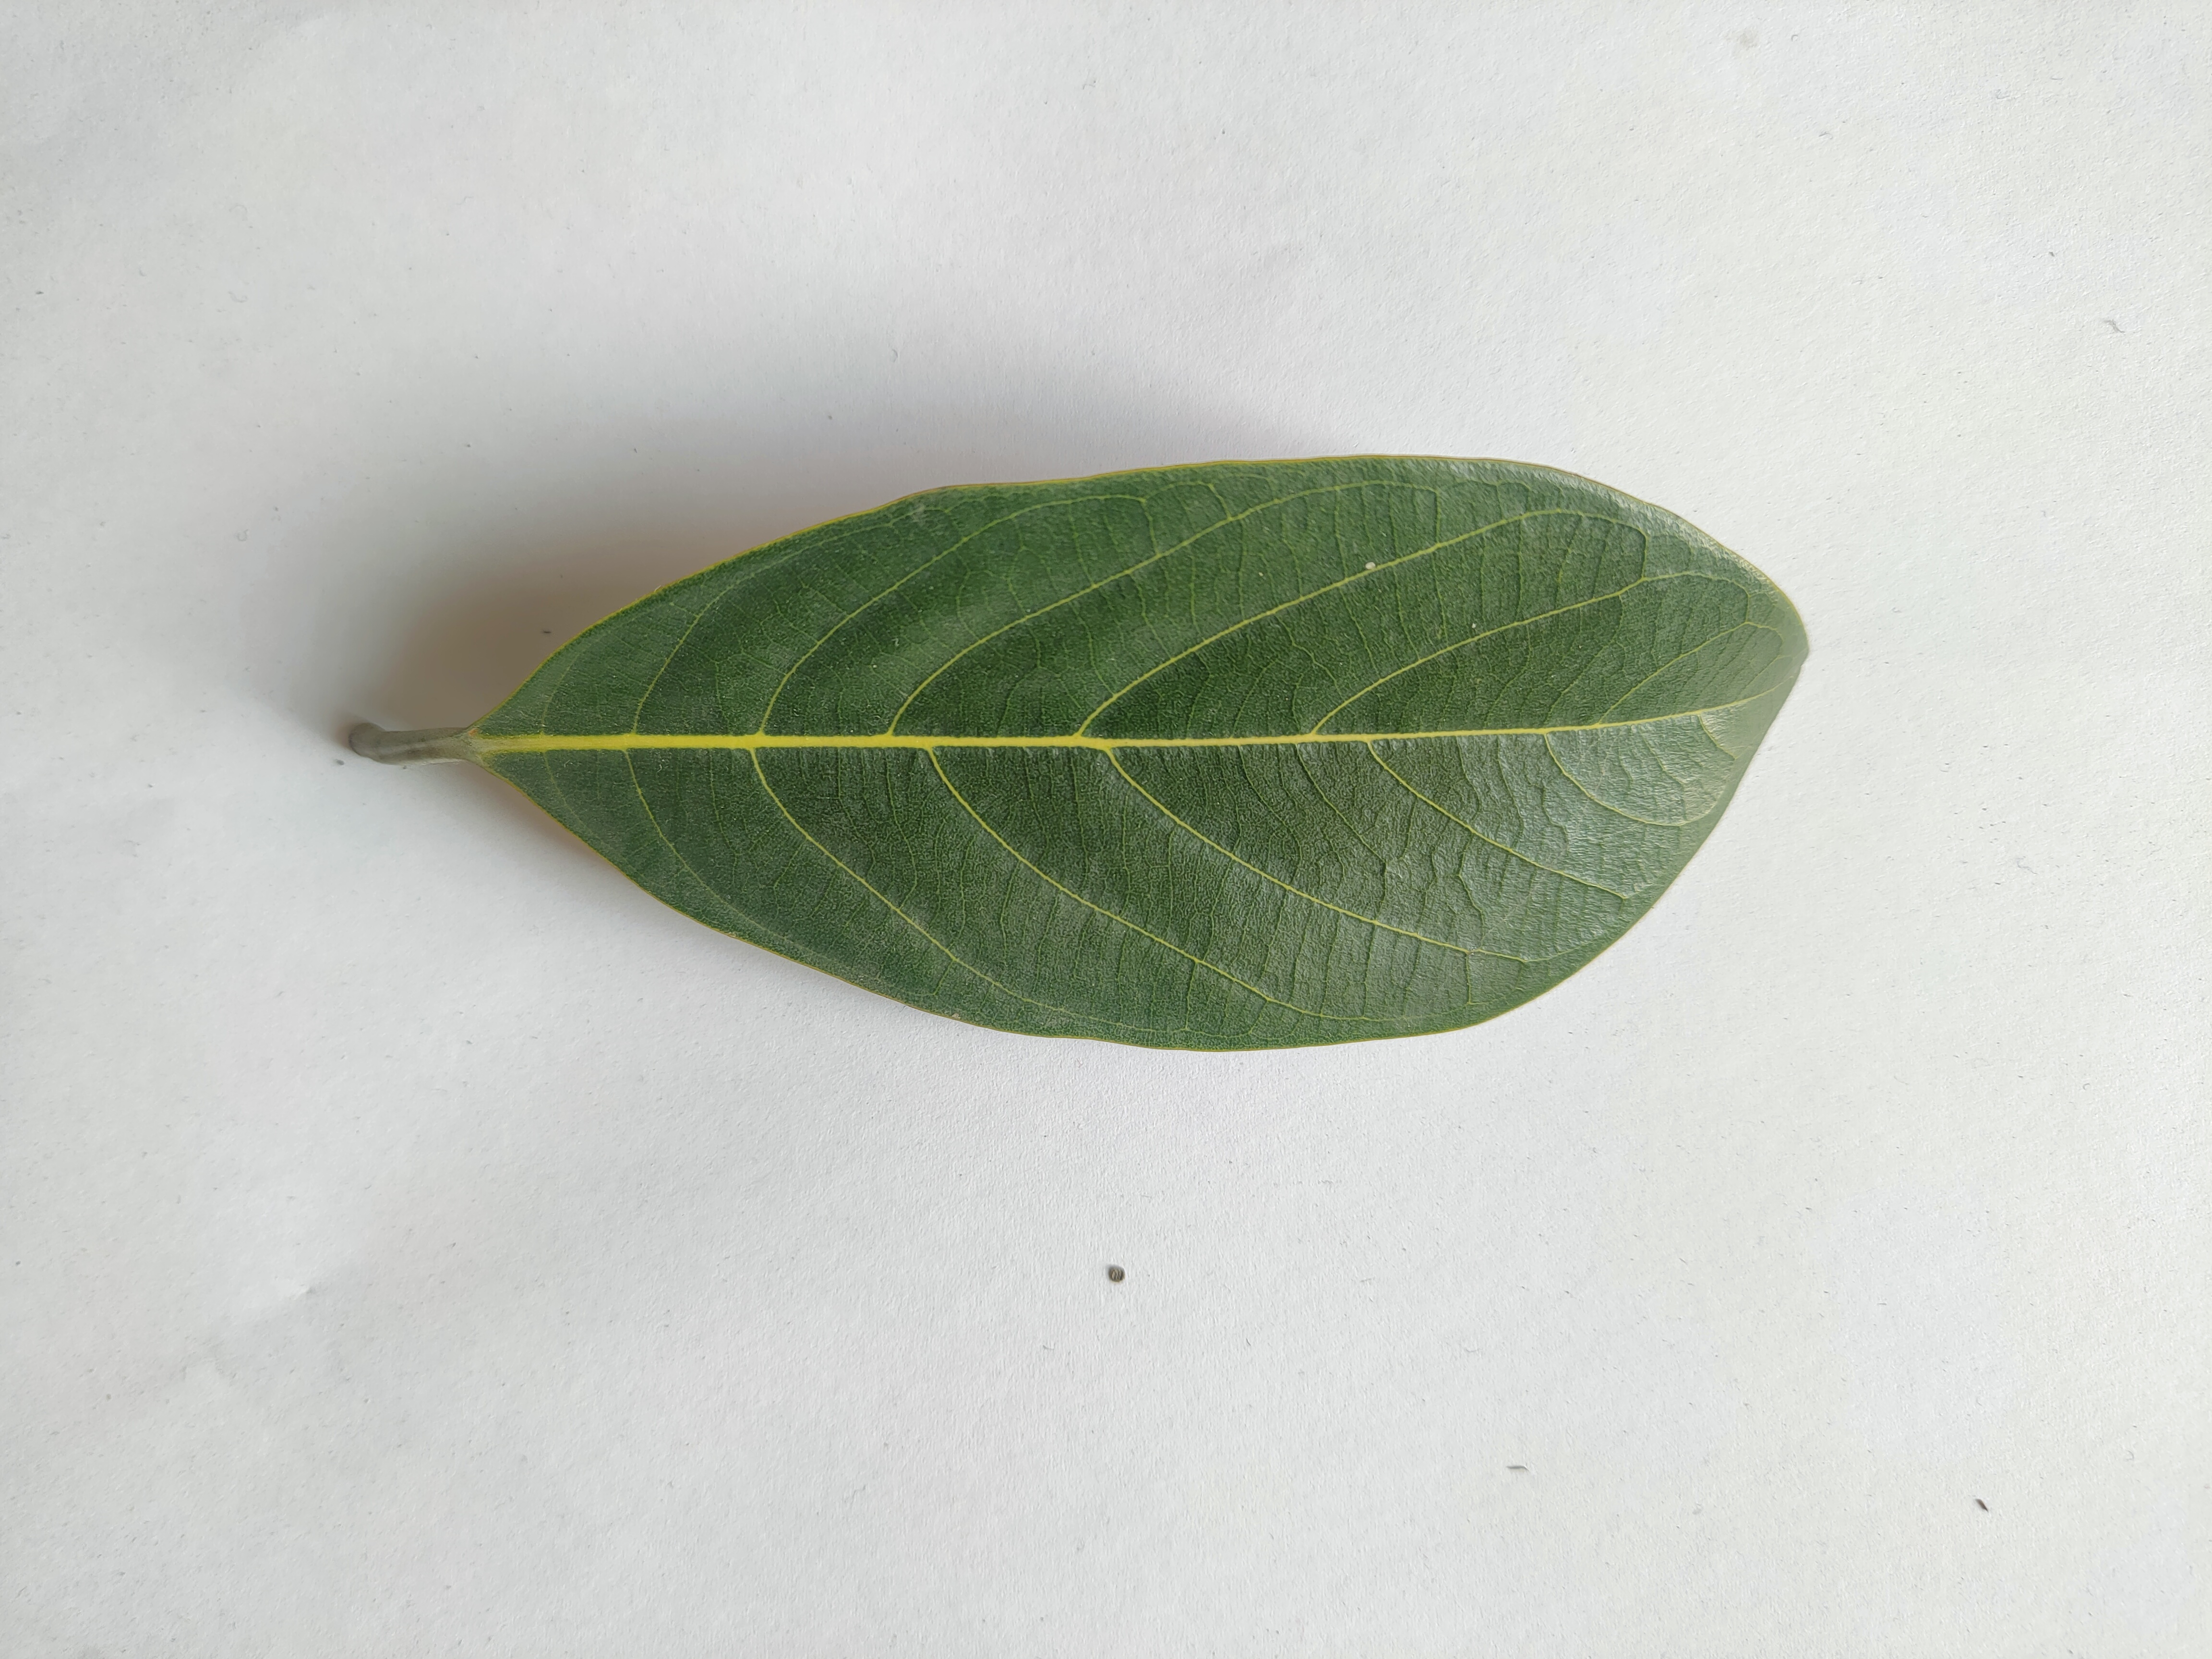
Leaf variety: Jackfruit